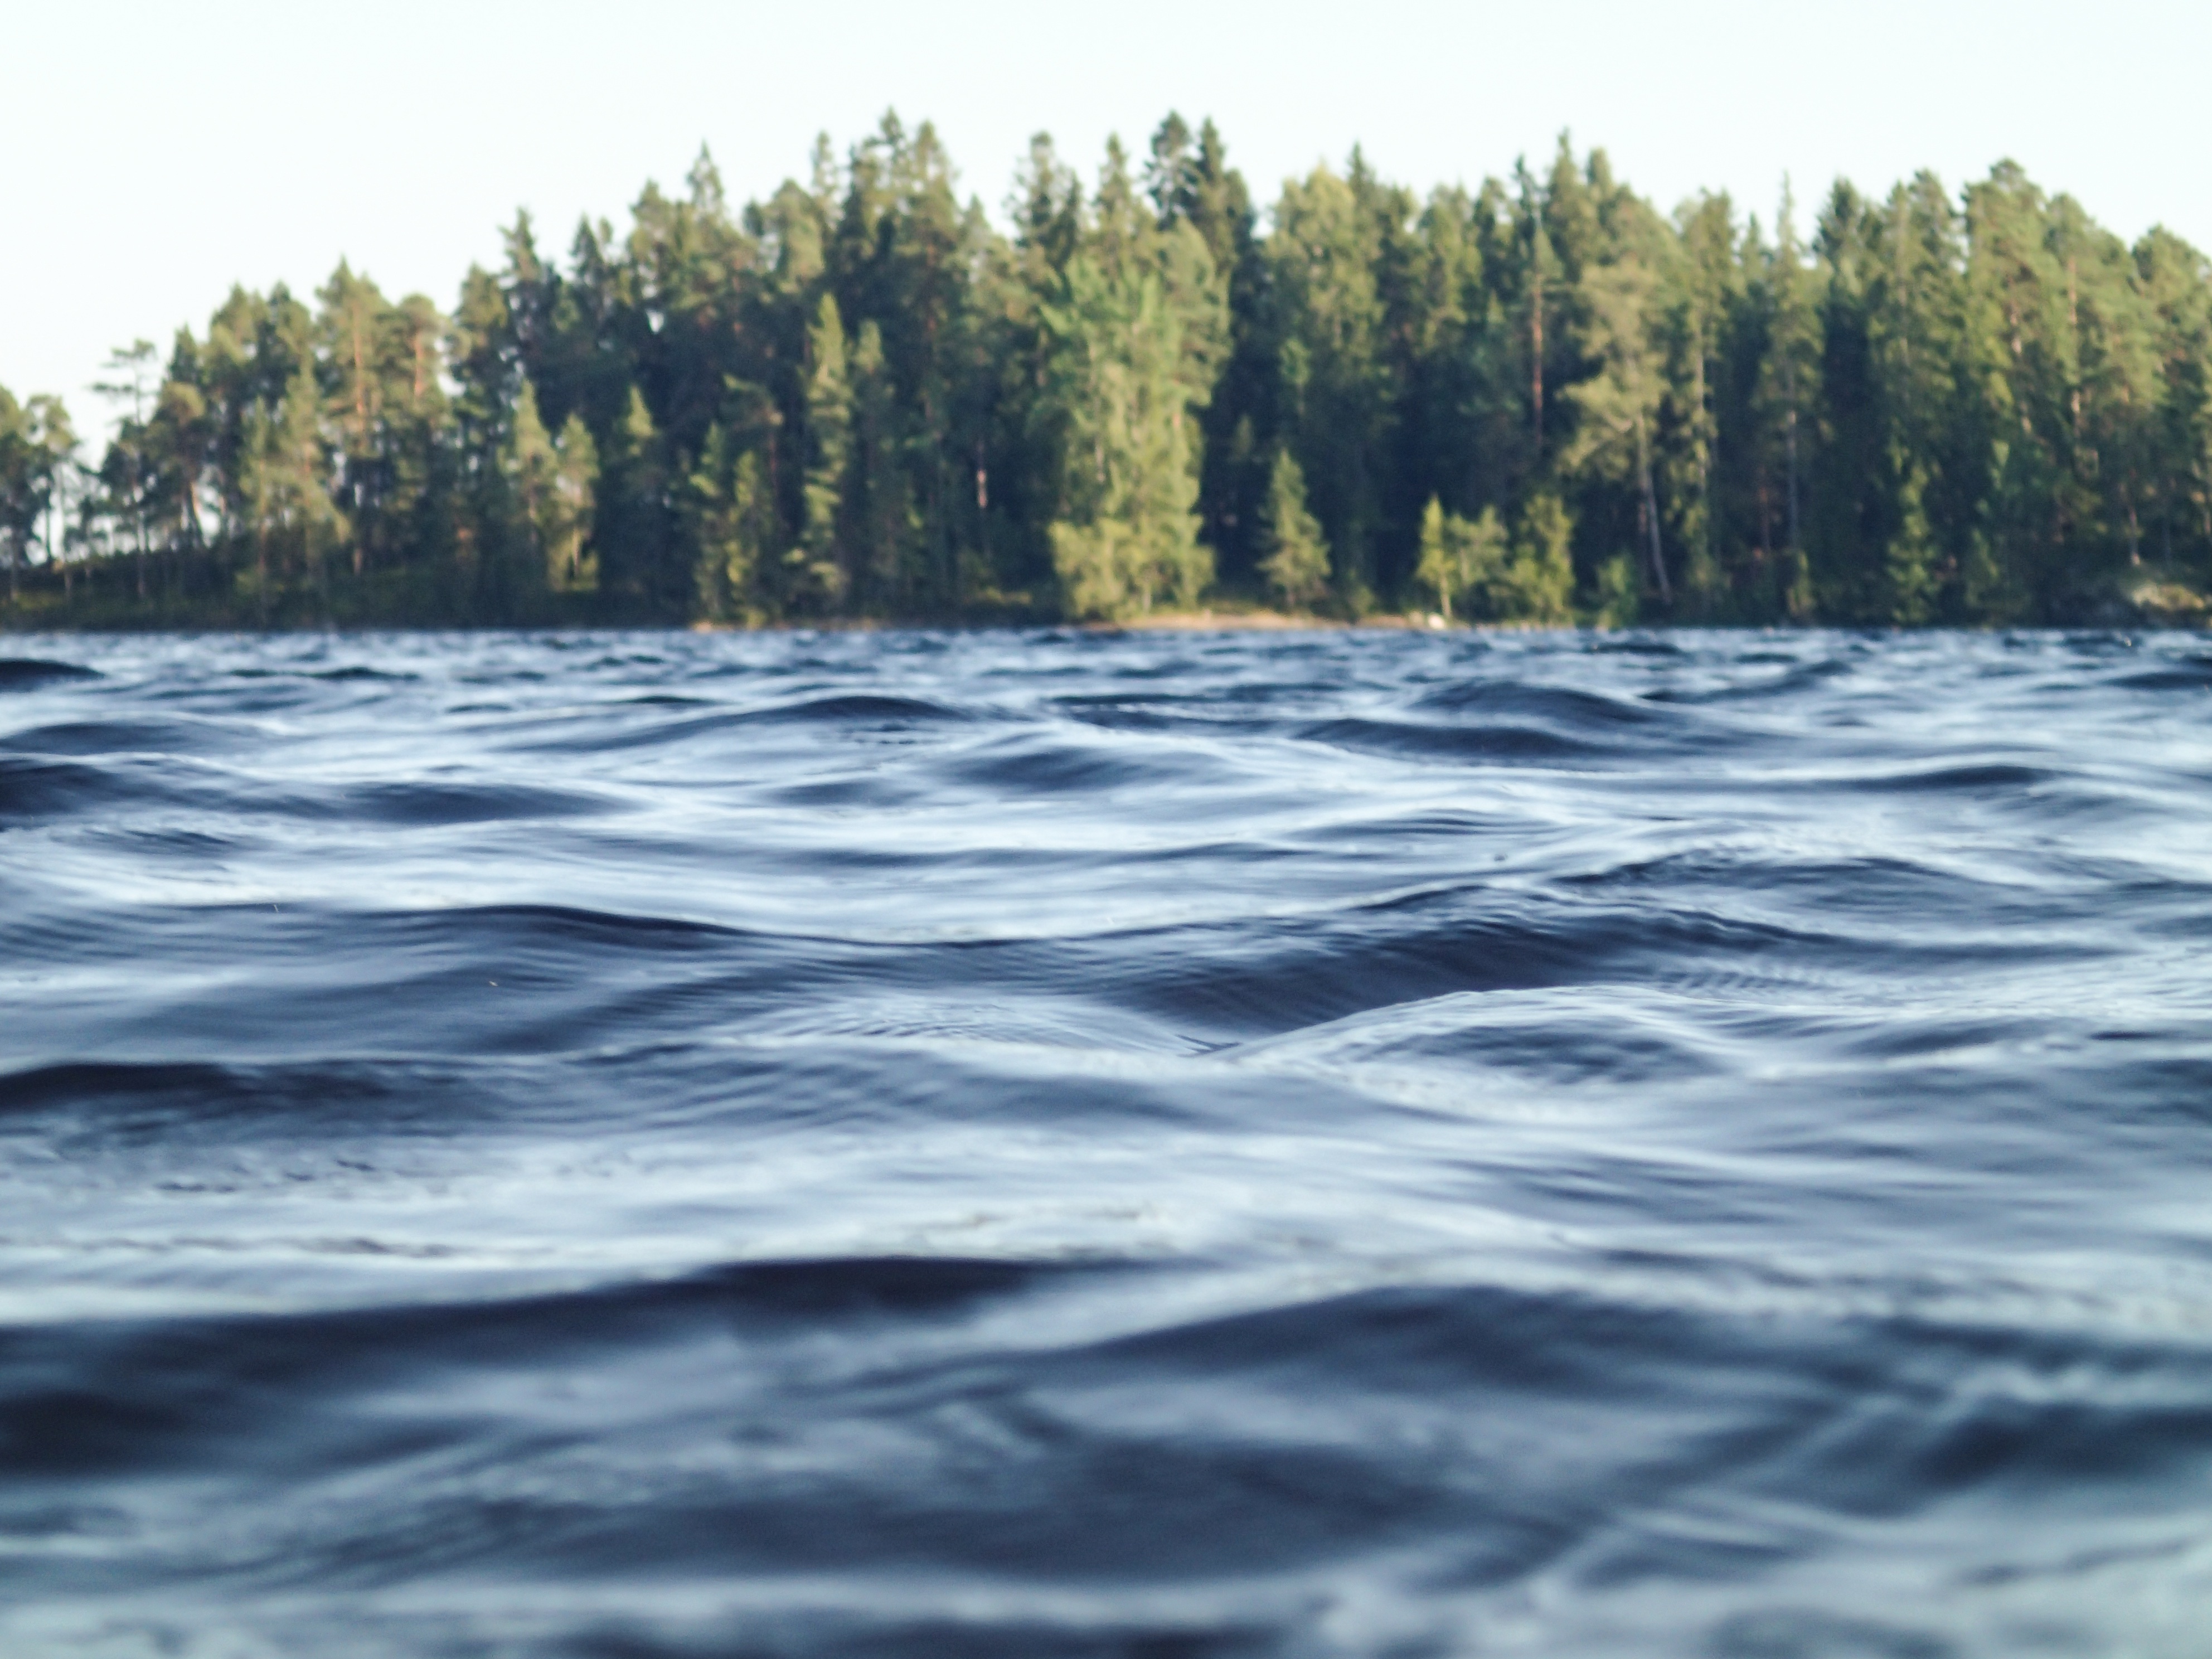
sea, coast, water, nature, ocean, shore, wave, lake, river, vehicle, rapid, body of water, trees, waves, boating, wind wave